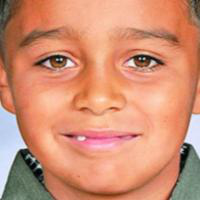
Age group: age 01-10